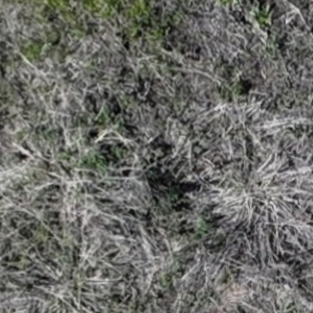
Month: may
Dye color: red
Dye concentration: low